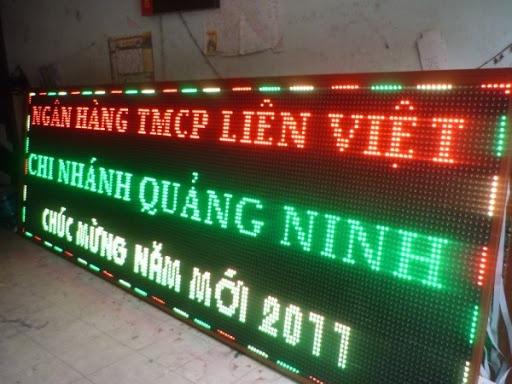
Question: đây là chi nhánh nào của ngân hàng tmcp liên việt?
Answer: đây là chi nhánh quảng ninh của ngân hàng tmcp liên việt